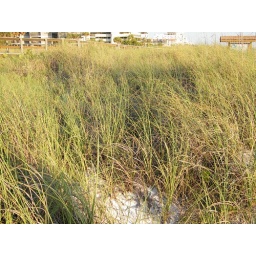
the living beach ... sand dunes covered in grasses